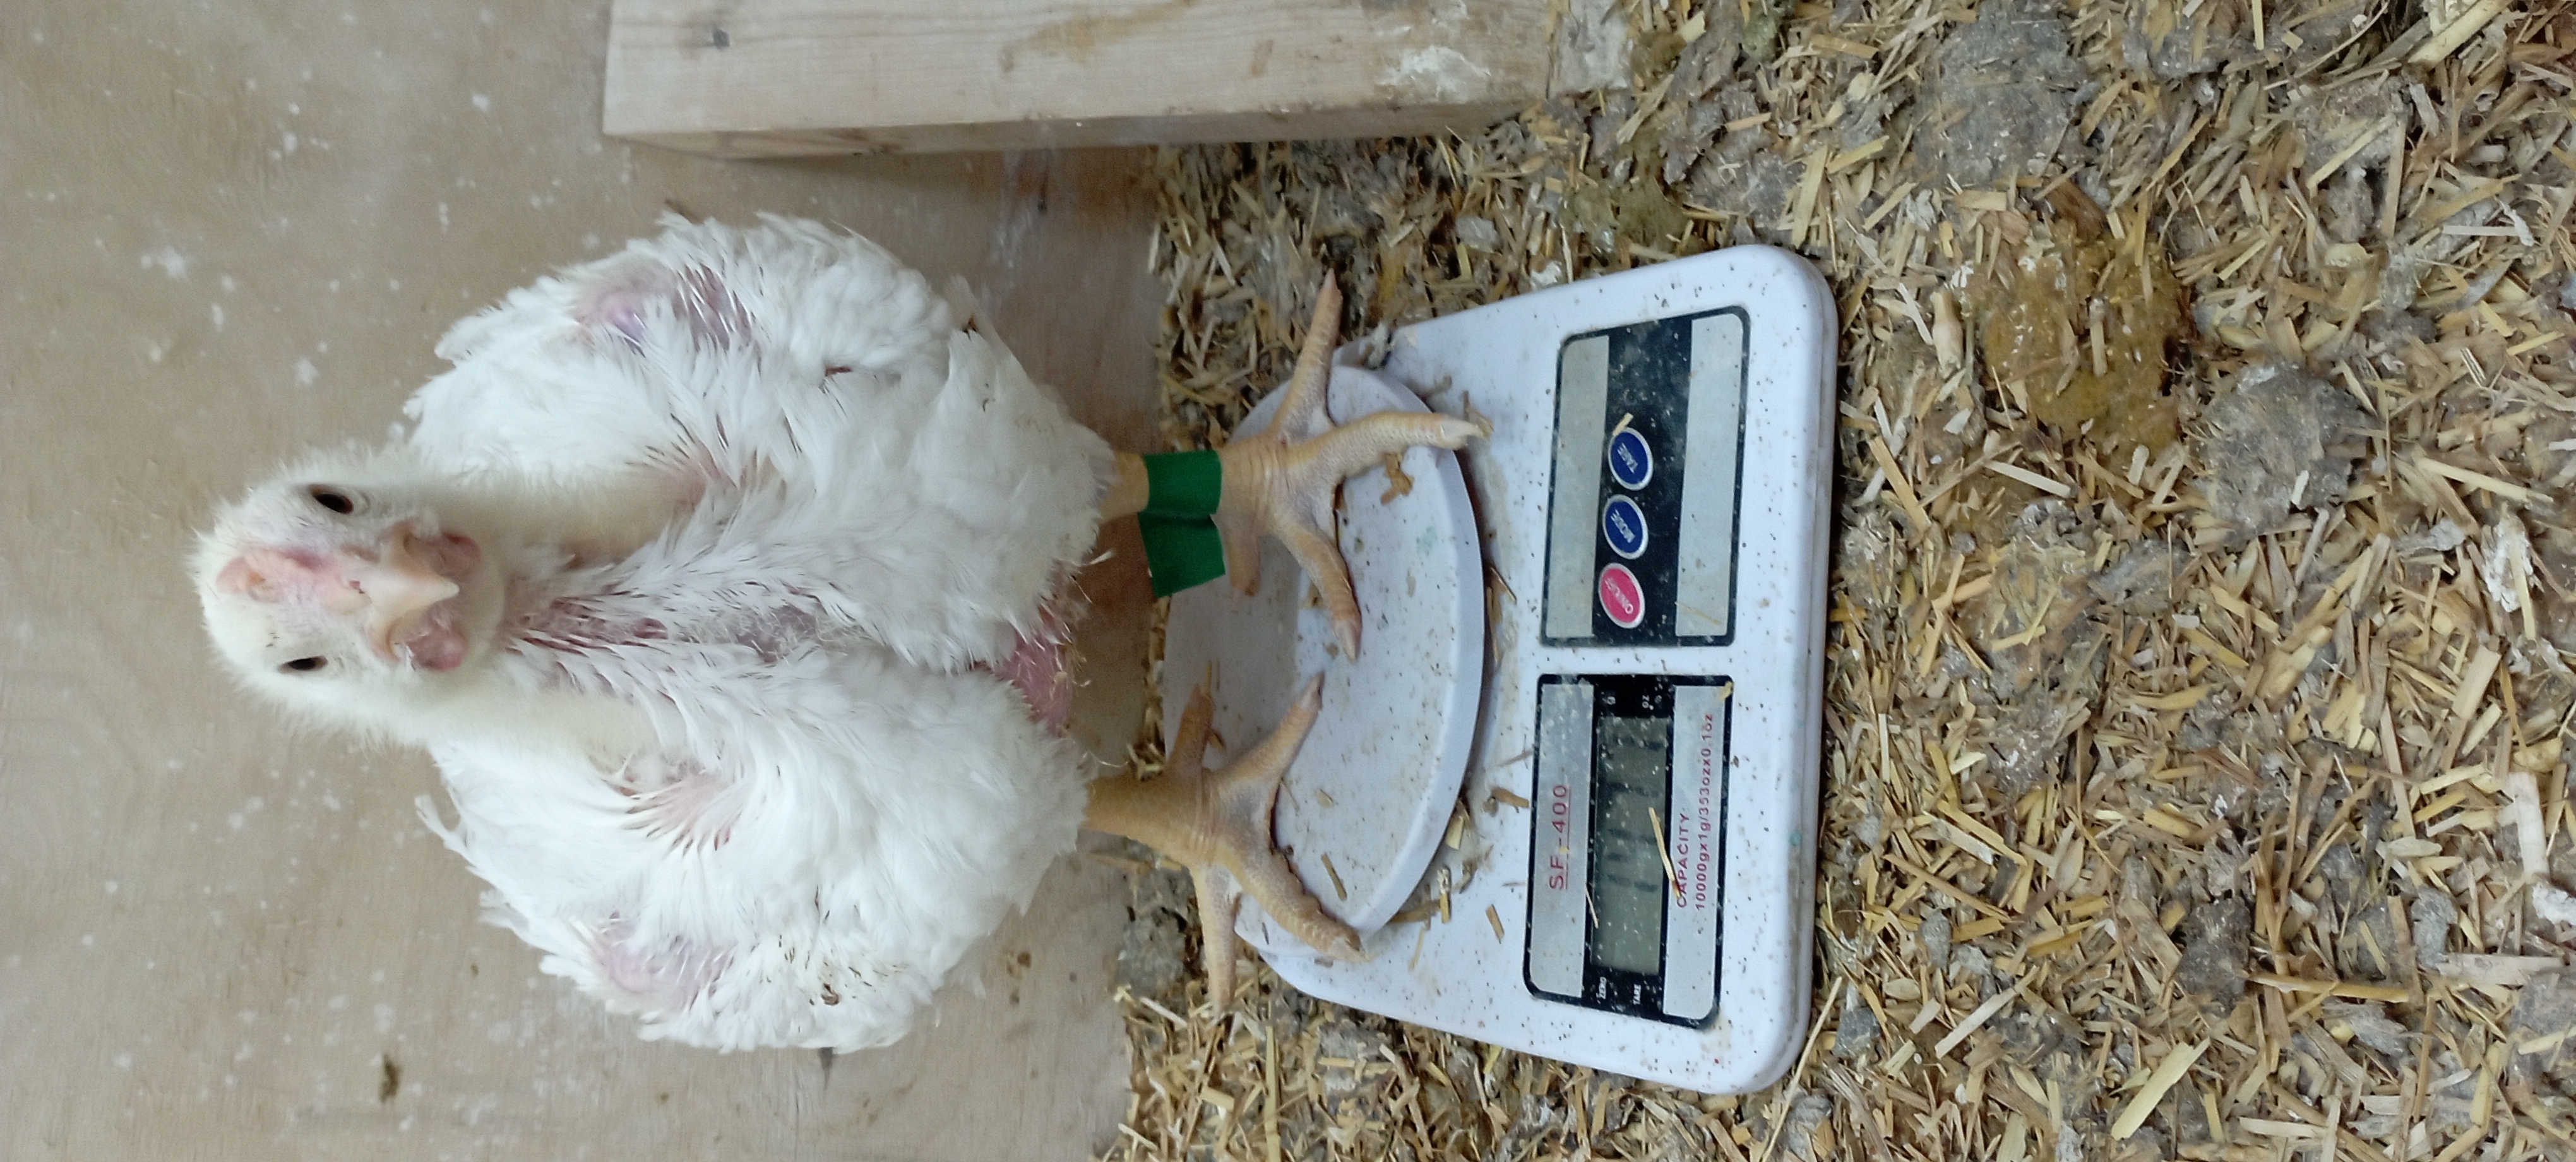
Weight: 1480 g